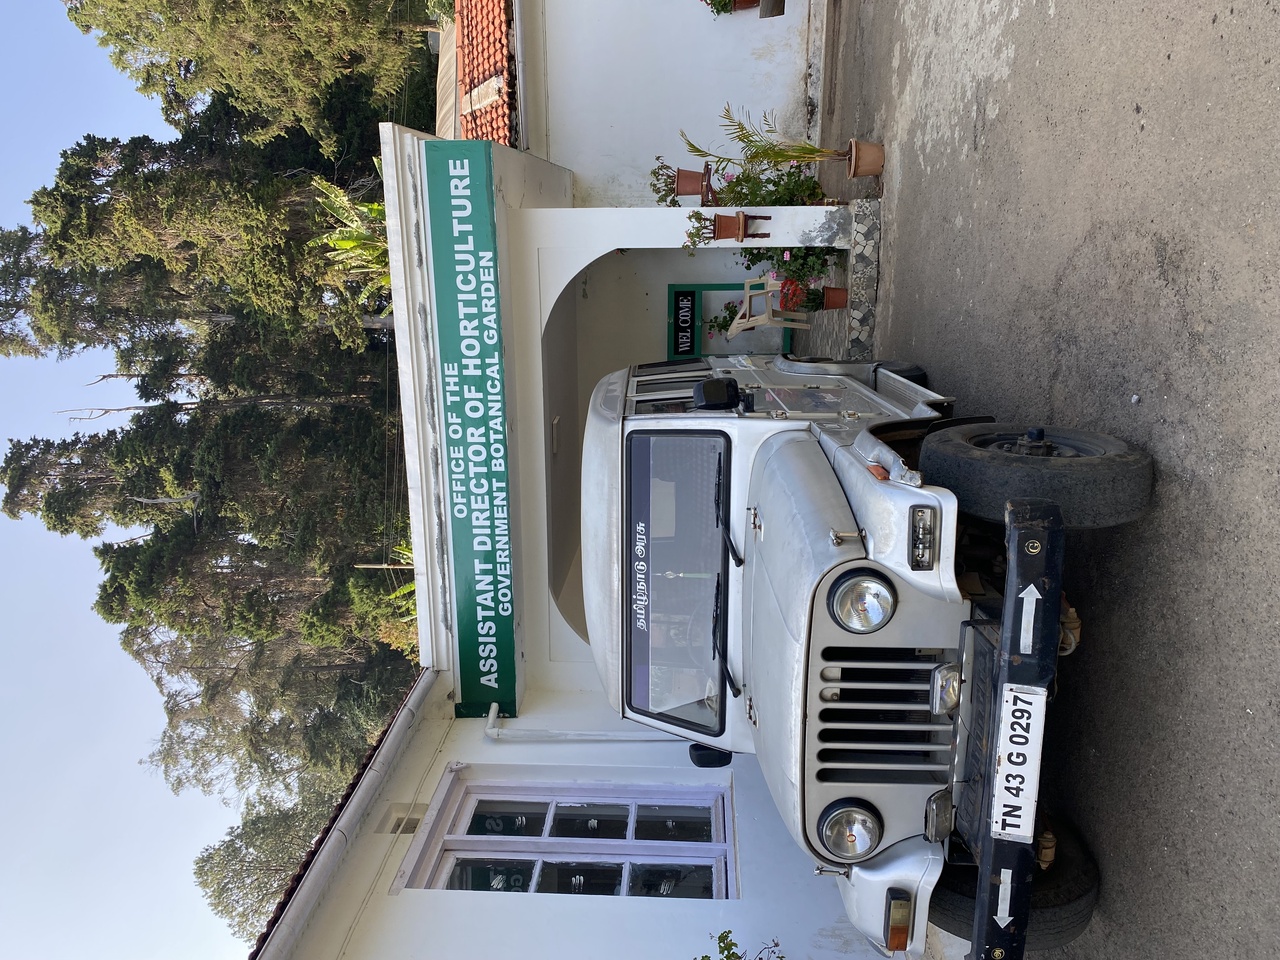
Srinagar, Jammu Kashmir, India, photos from April 2023